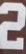
Number: 2